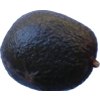
Label: black_avocado